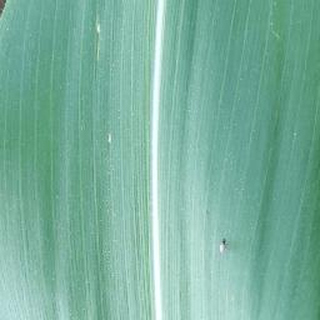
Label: healthy_corn